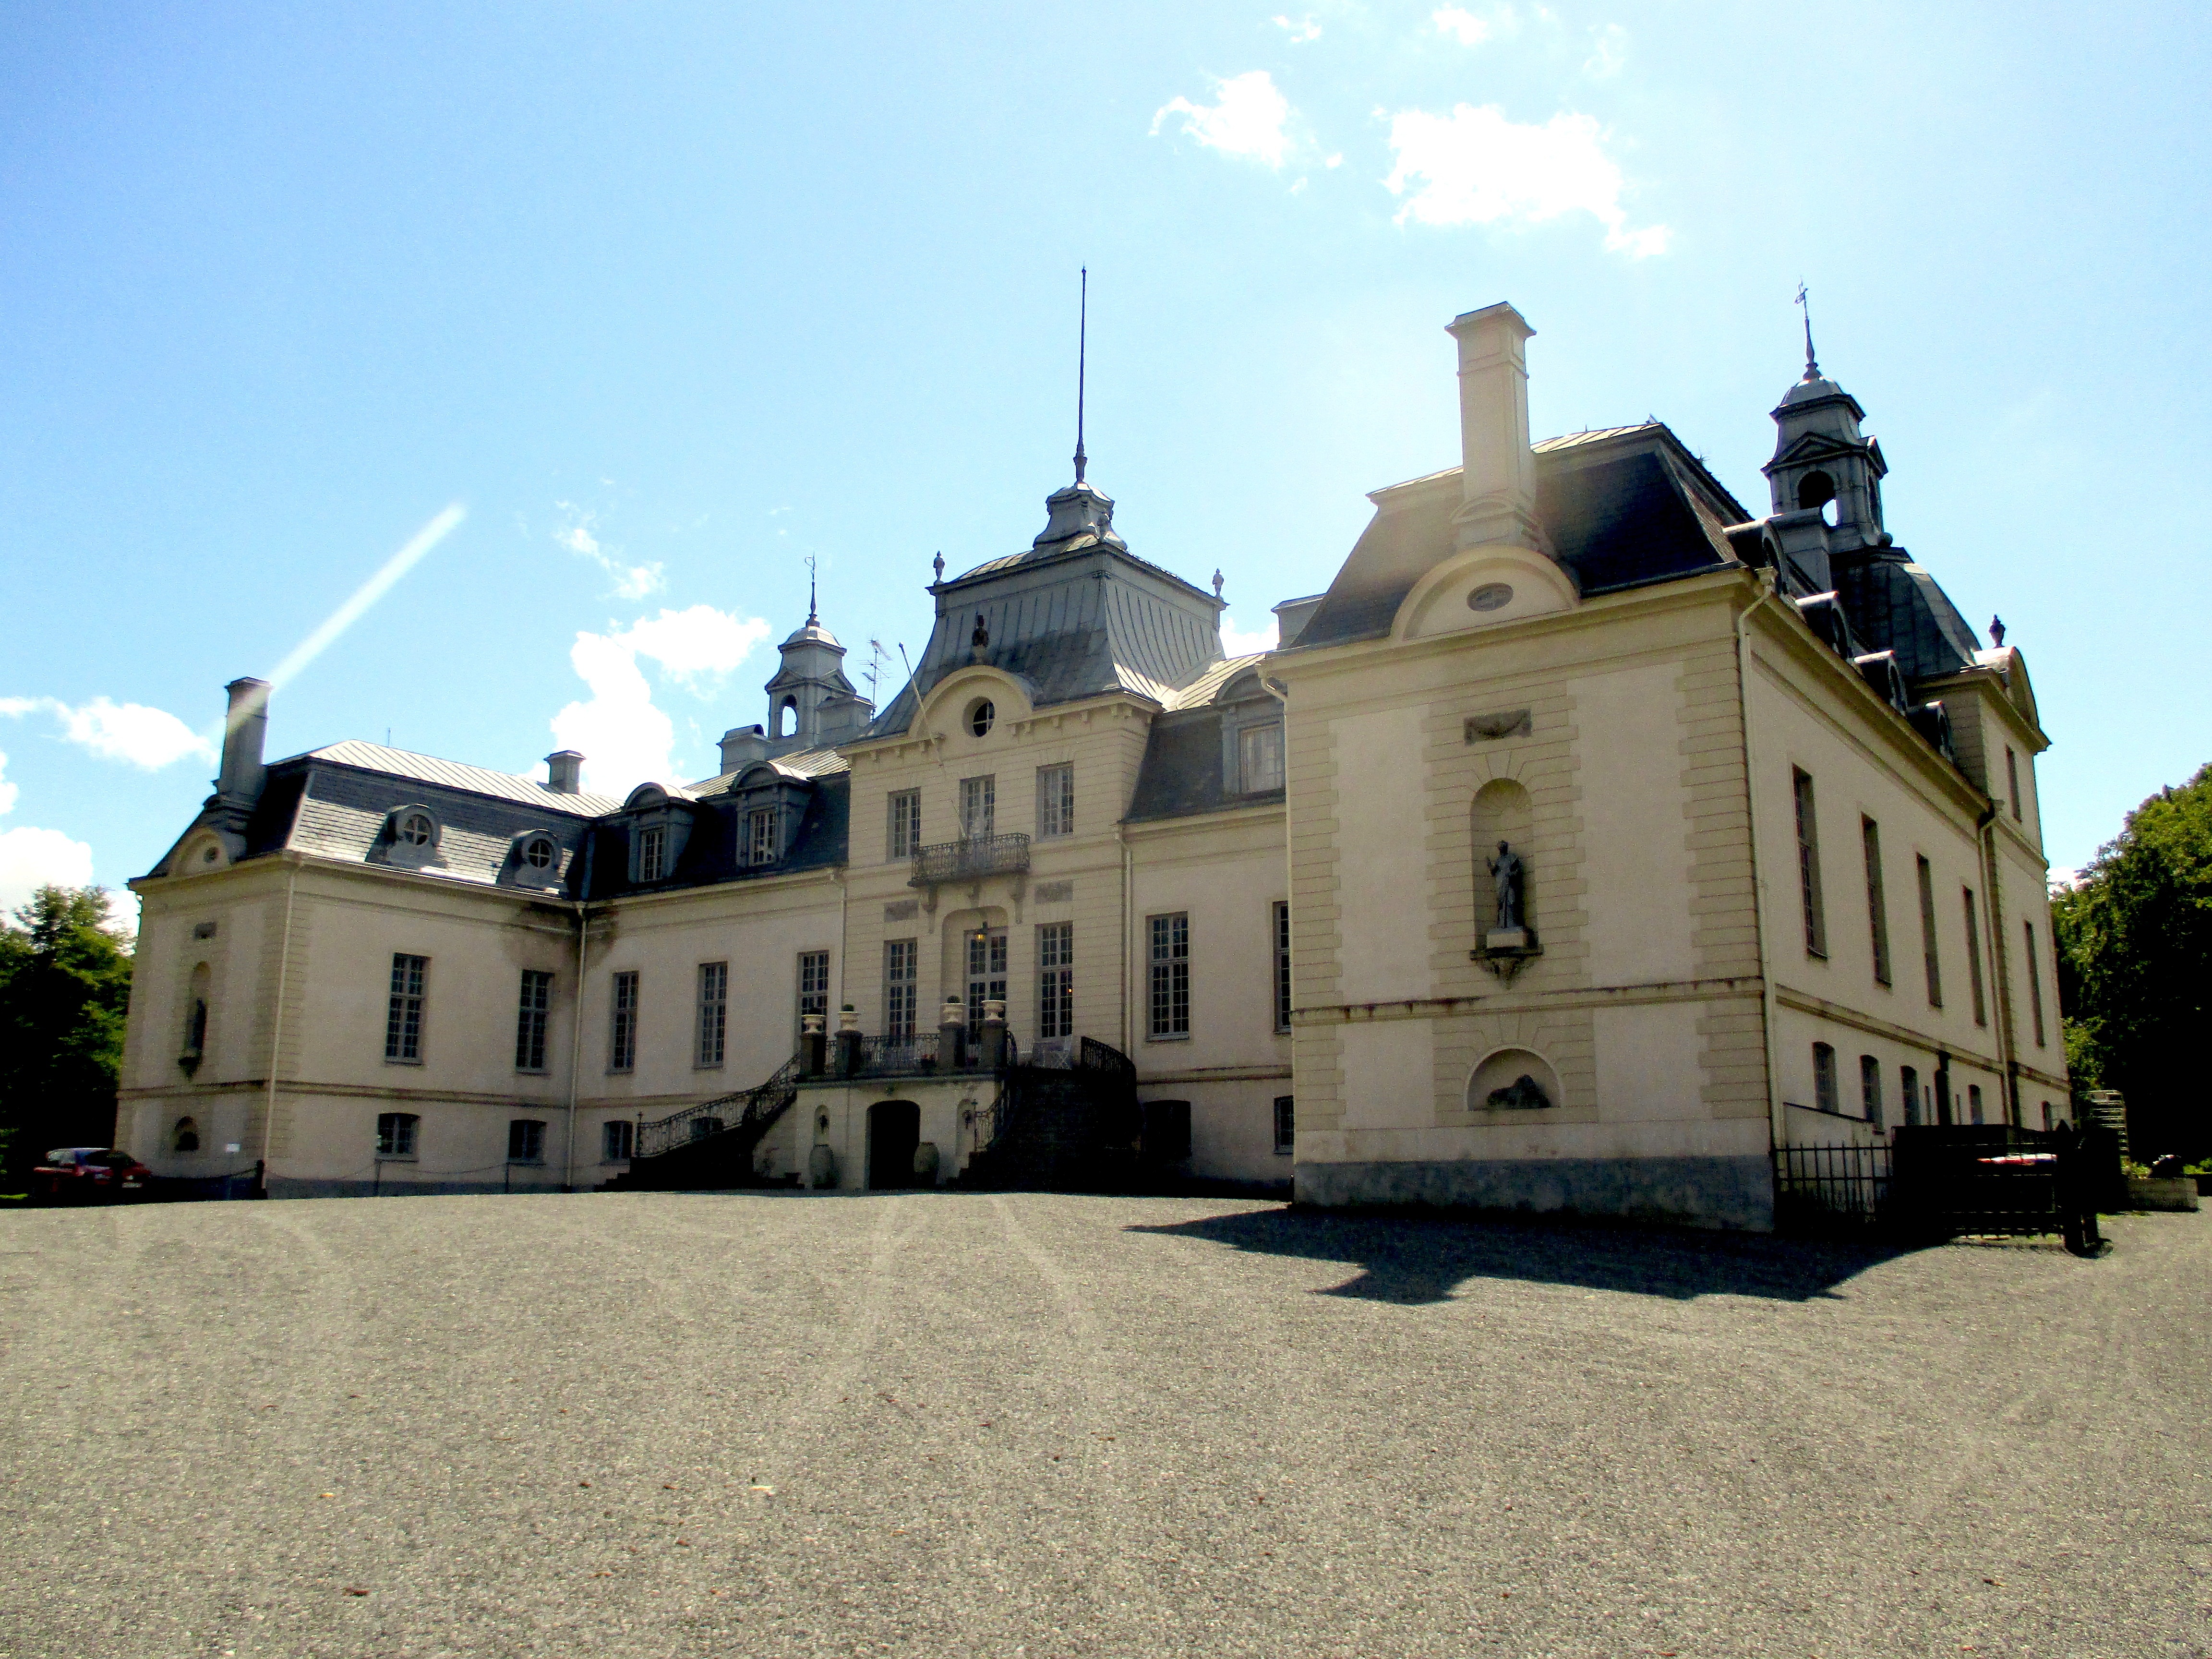
sky, sun, town, building, chateau, palace, old, summer, museum, castle, landmark, old building, place of worship, sunny, monastery, sweden, beautiful, estate, malmo